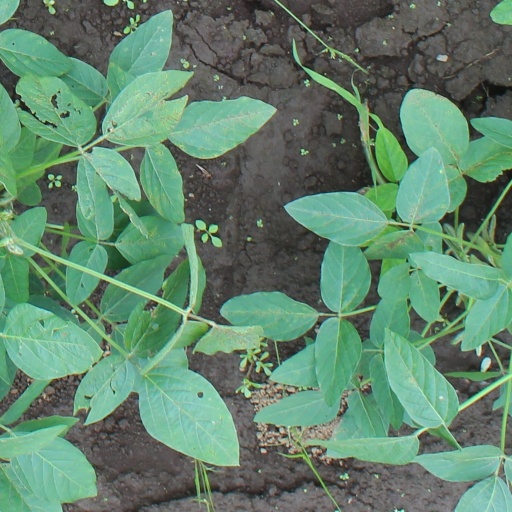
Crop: soybean